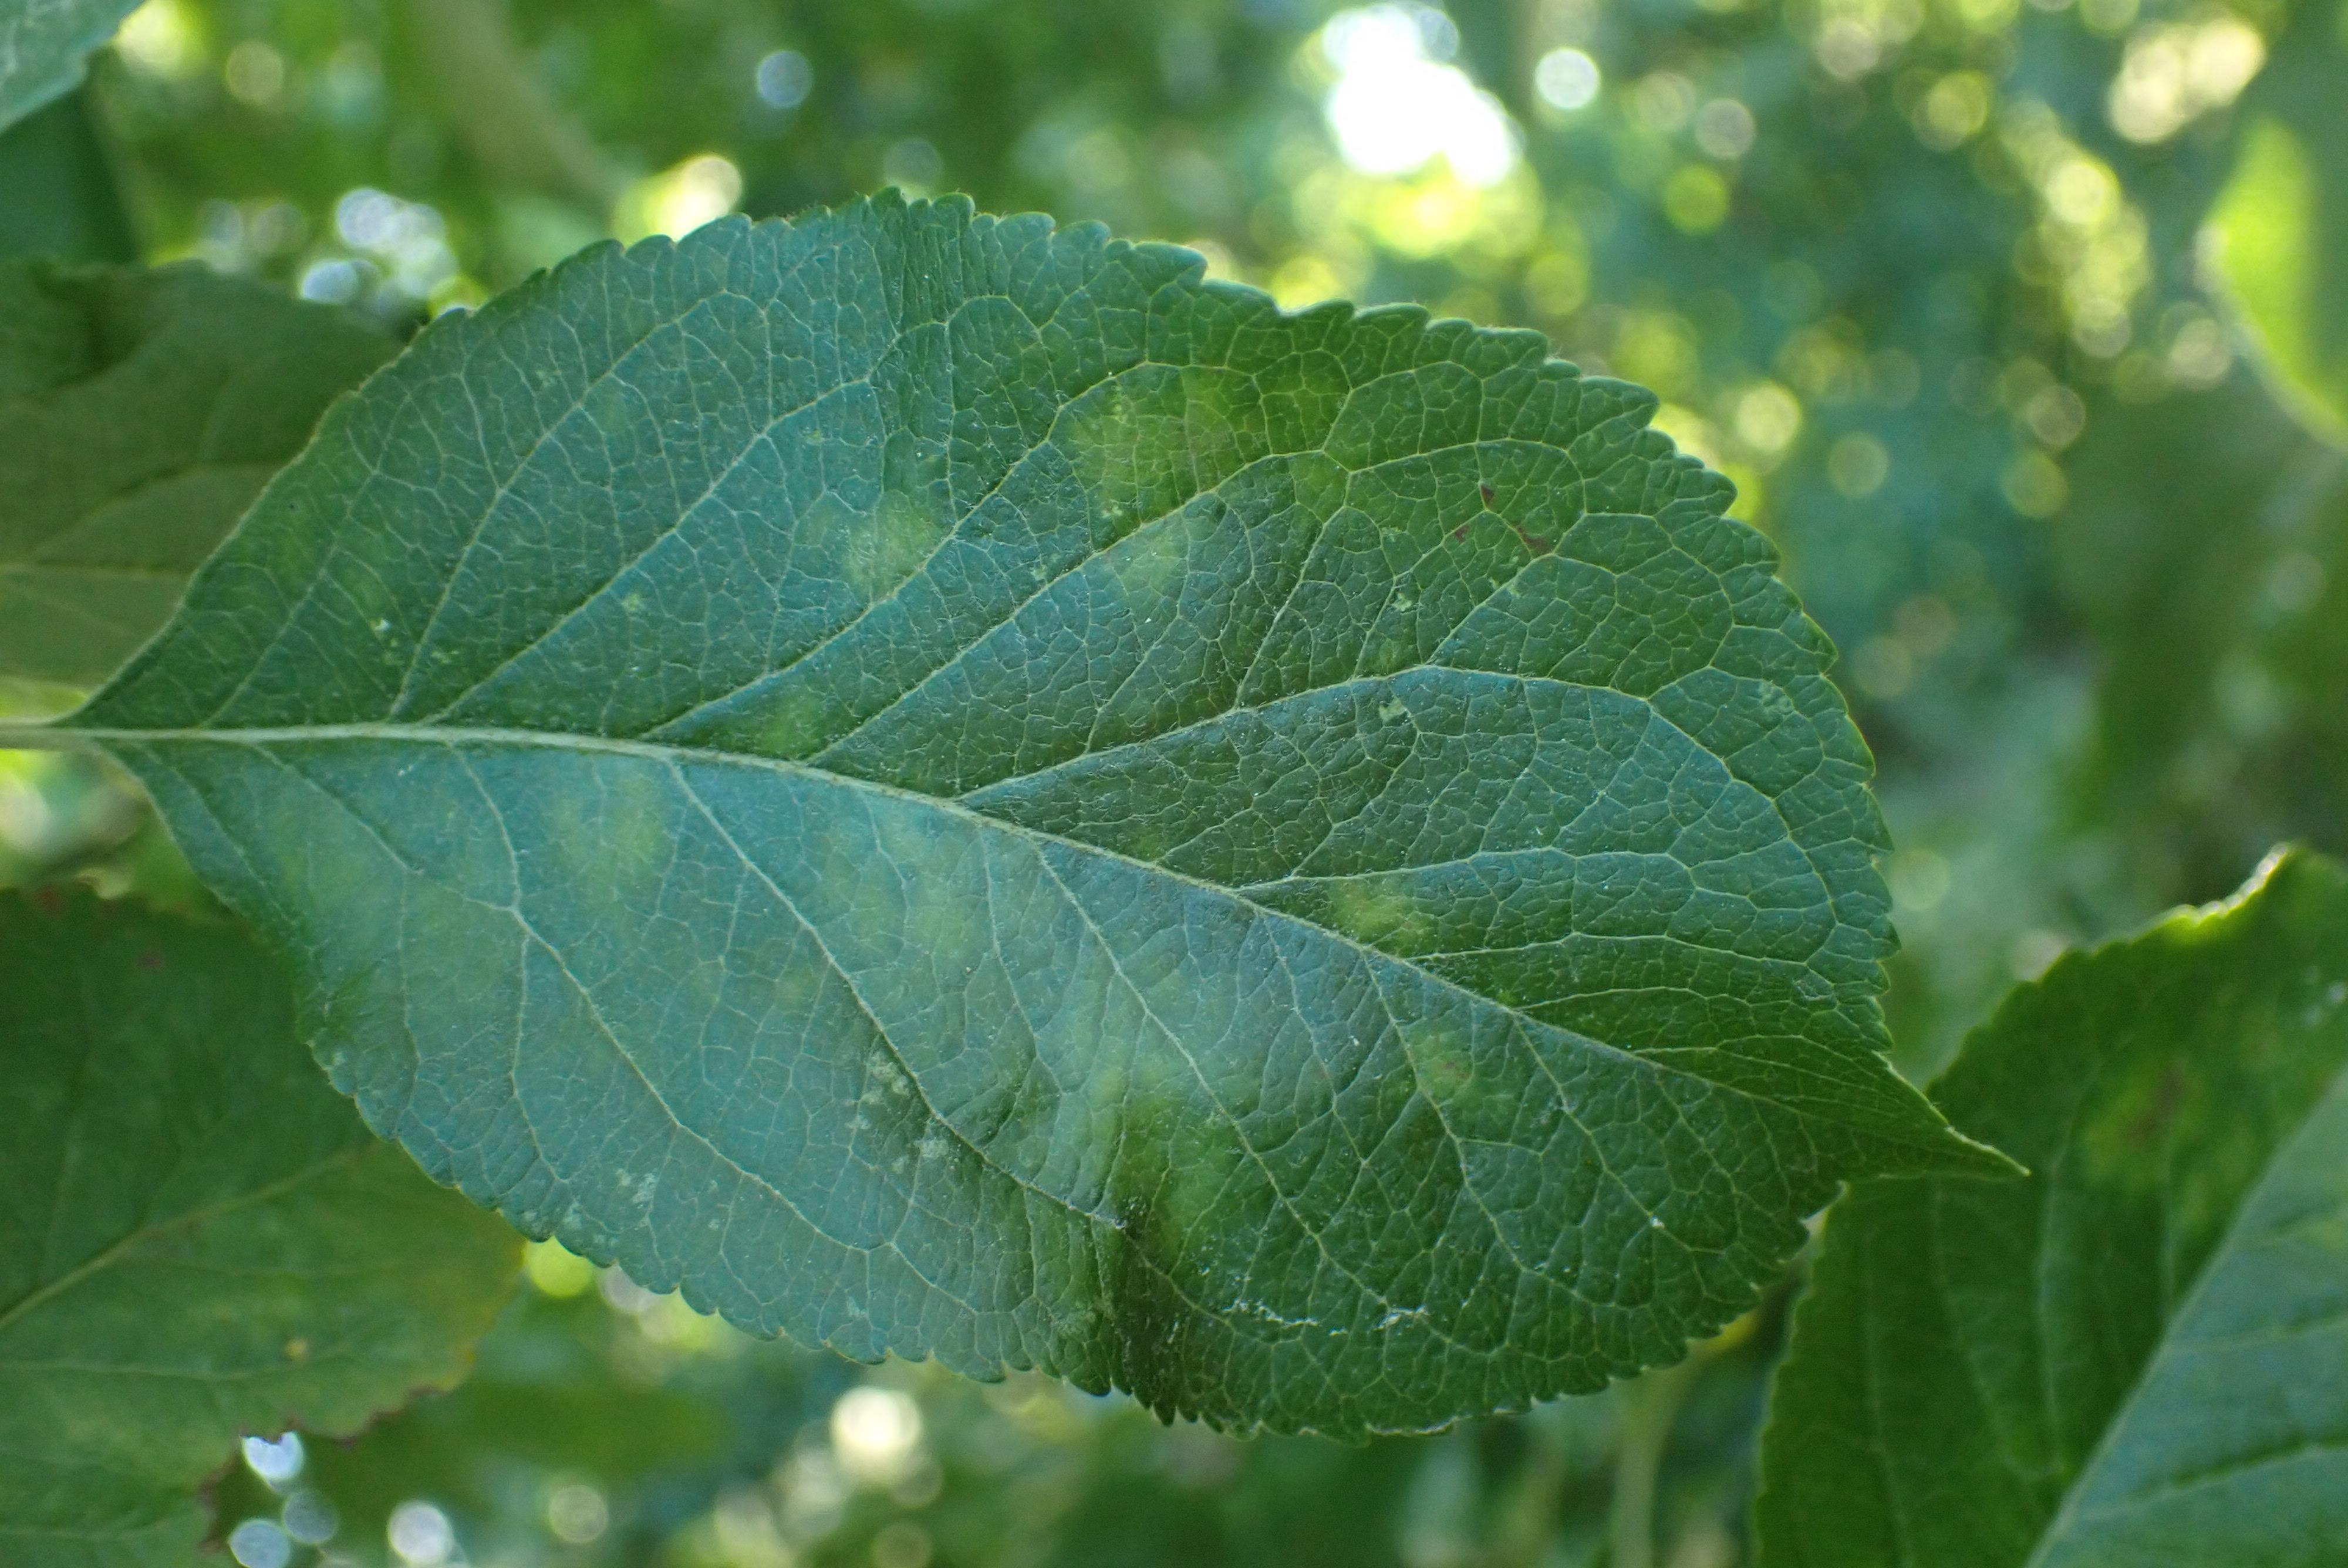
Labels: scab